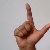
The image shows a hand gesture representing the letter 'L' in Indian Sign Language.